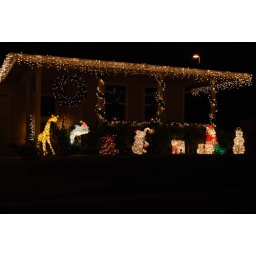
One of the &amp;quot;tamer&amp;quot; houses that I saw.  Love the elephant in the middle though.